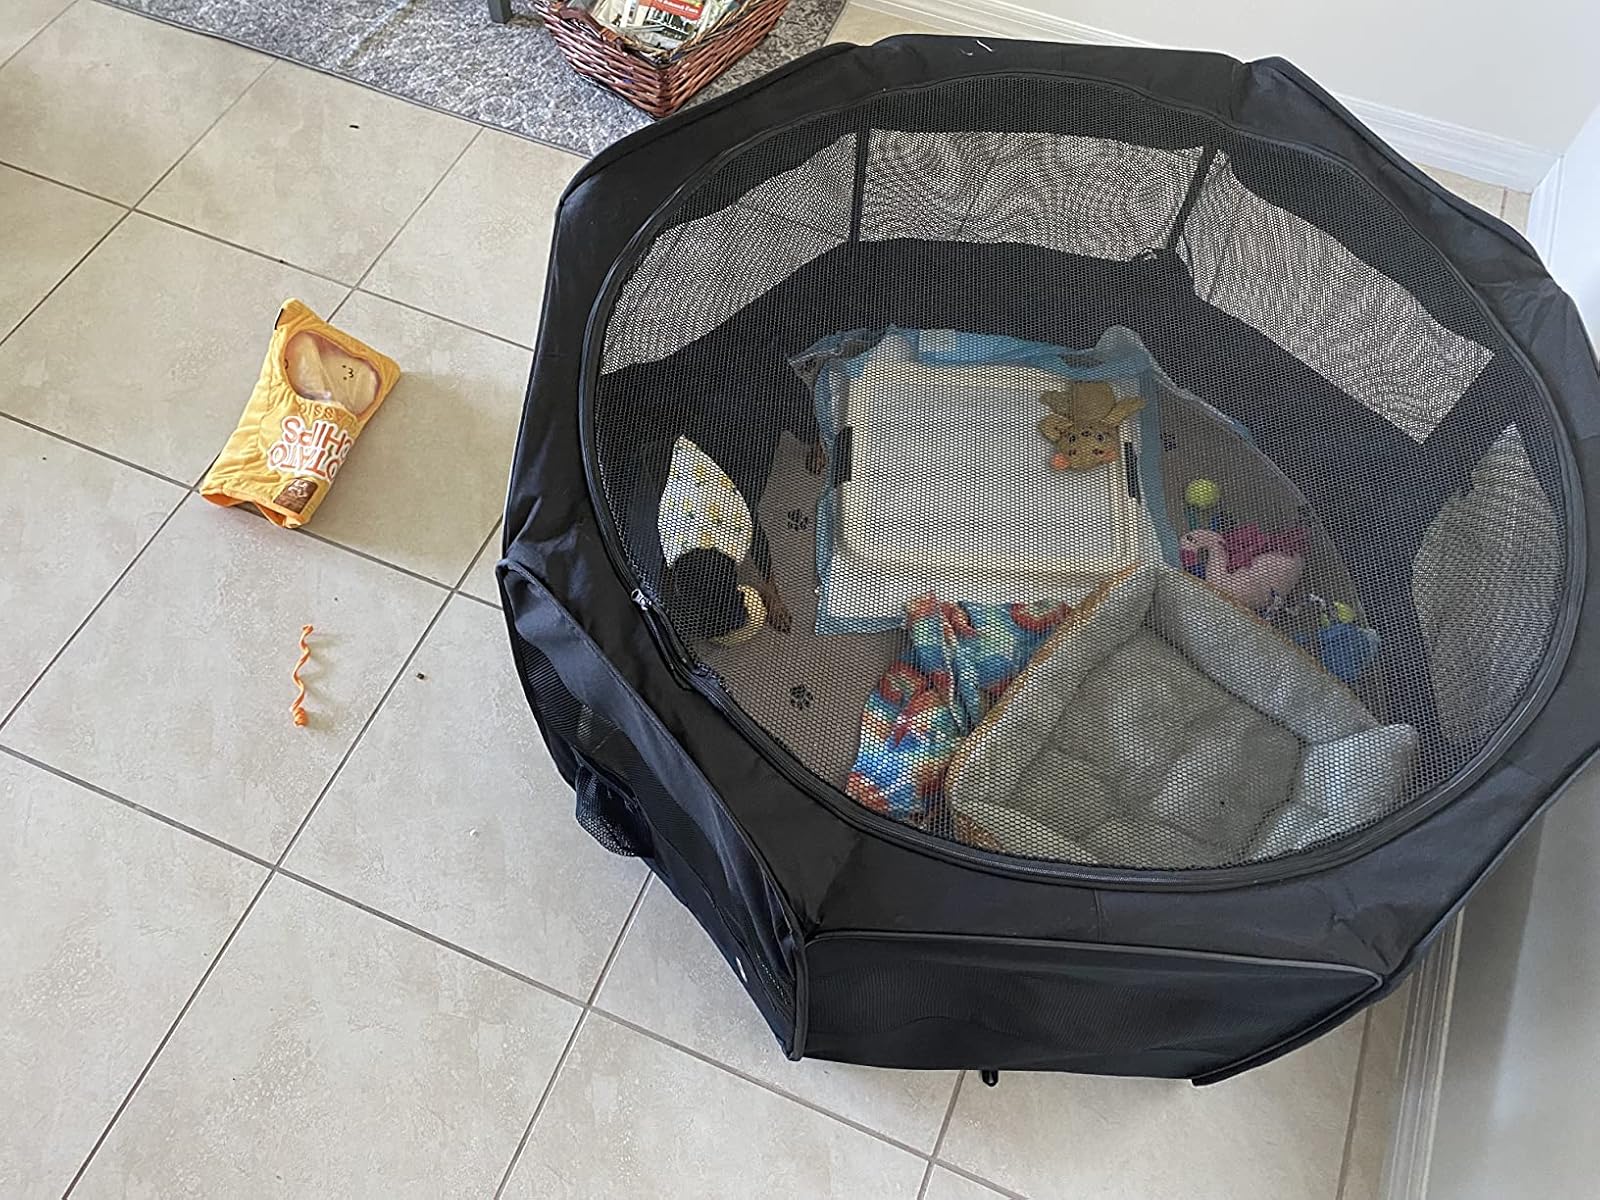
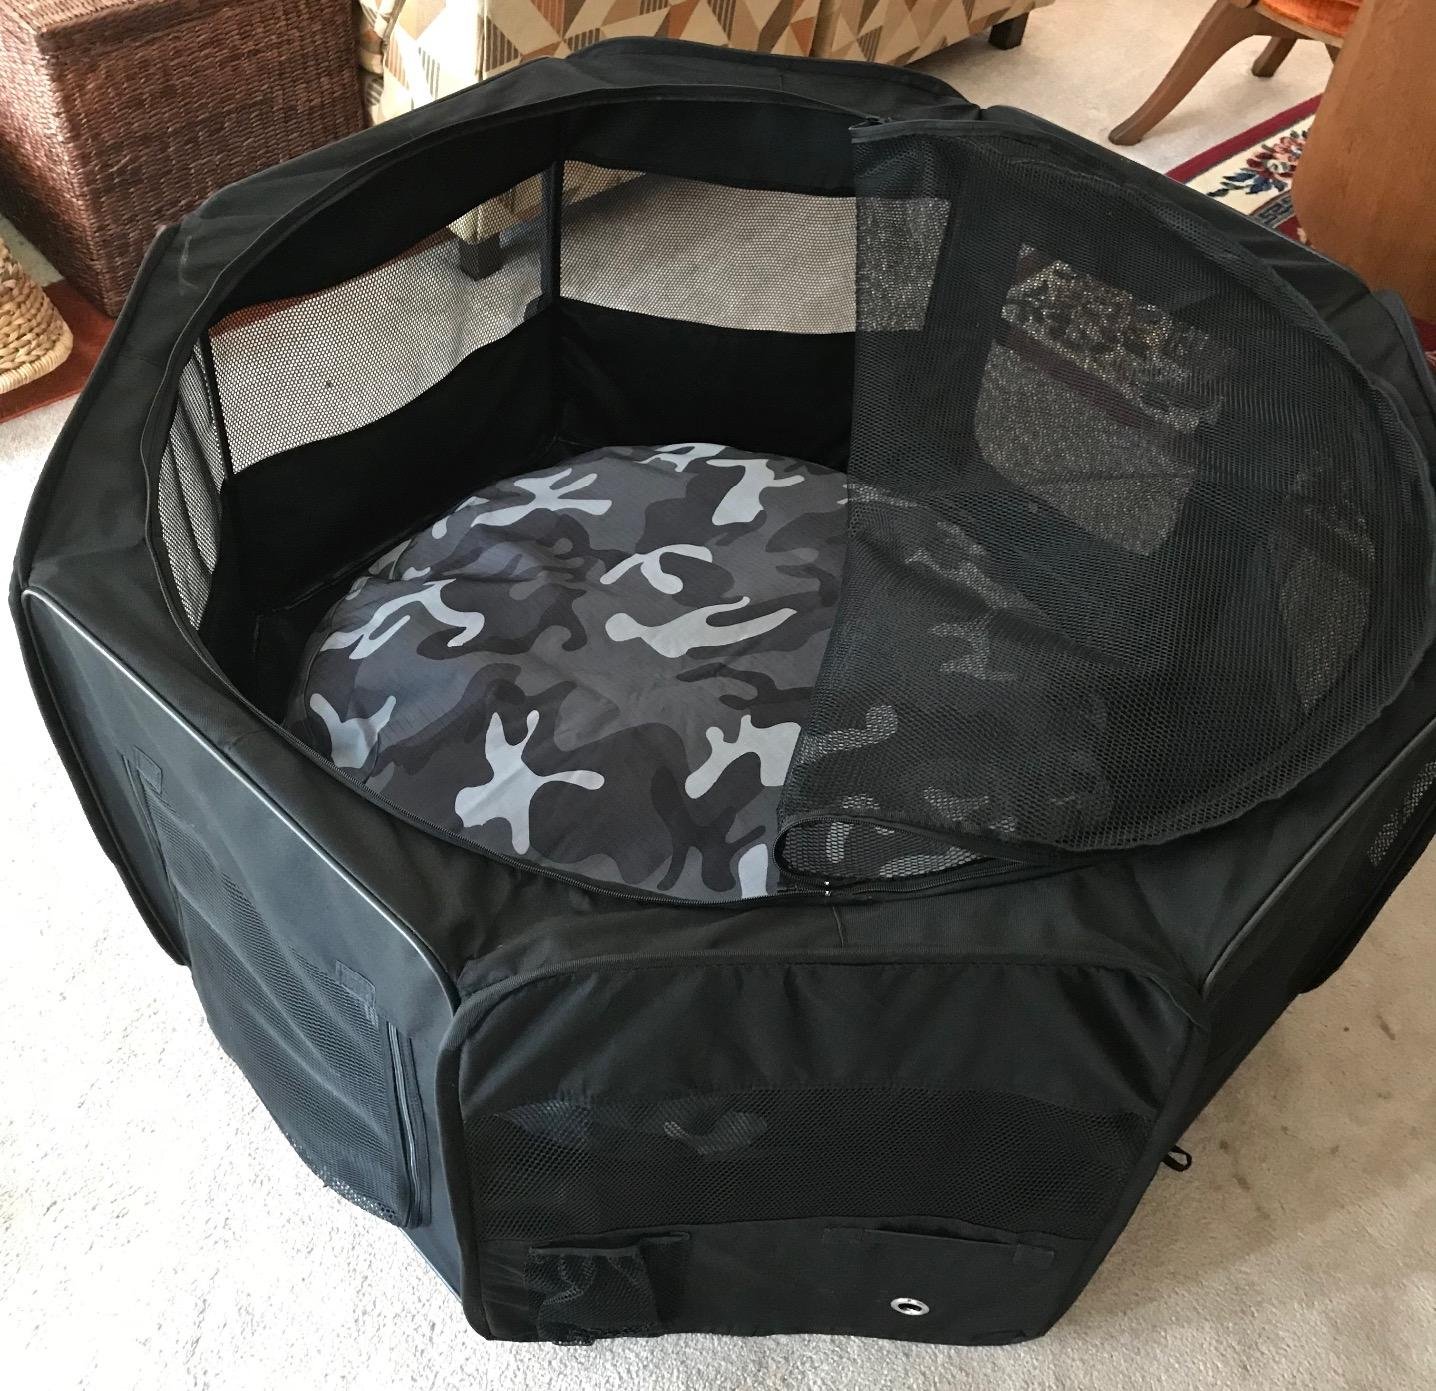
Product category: items_kennel
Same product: yes